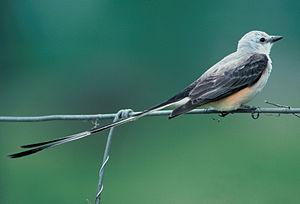
Les Tyranni sont un sous-ordre de passereaux comprenant environ 1 000 espèces assez primitives ; la plus grande partie d'entre elles se trouve en Amérique du Sud.
Le Tyran à longue queue est une espèce de passereaux appartenant à la famille des Tyrannidae.